James Hunter (basketball)

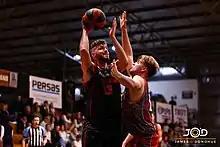
Hunter with the Maitland Mustangs in 2022

James Paton Hunter (born 19 June 1991) is an Australian-New Zealand basketball player for the Maitland Mustangs of the NBL1 East.